A. L. Mestel

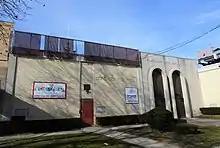
Flatbush Park Jewish Center

Mestel was also an accomplished sculptor and stained glass artist. His art won numerous awards and has been seen on exhibit at the Metropolitan Museum of Art, Brooklyn Museum, Staten Island Cultural Center, and Lever House. He was also active in the Jewish community, and served as Chairman of the Board and President of Flatbush Park Jewish Center in Brooklyn. After retiring from practice, he lived with his wife Beverly in Mill Basin, Brooklyn. Mestel died on June 6, 2022, at the age of 95.